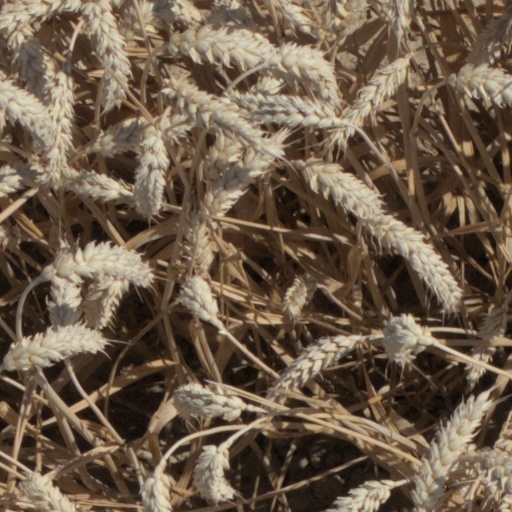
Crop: wheat